Alfredo Martini

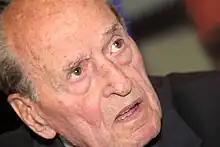

Alfredo Martini (18 February 1921 – 25 August 2014) was an Italian cyclist and coach from Sesto Fiorentino, north of Florence. Professional from 1941 to 1957, he won a stage in the 1950 Giro d'Italia and was later the coach of the Italian national team. He also rode in the 1949 Tour de France. In 2021, in honour of Martini's 100th birthday, the one-day race Per sempre Alfredo was first held; the race finishes in Martini's home town of Sesto Fiorentino.